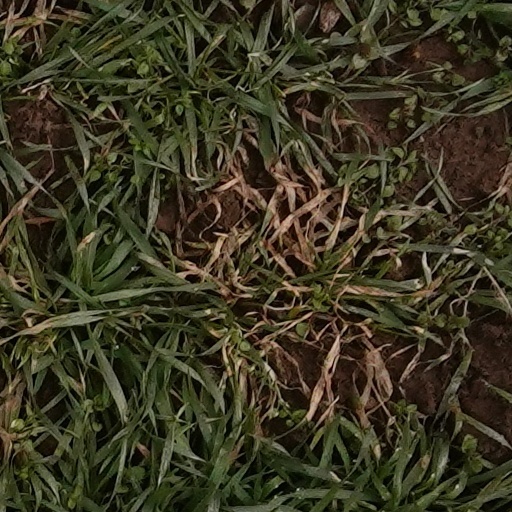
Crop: wheat